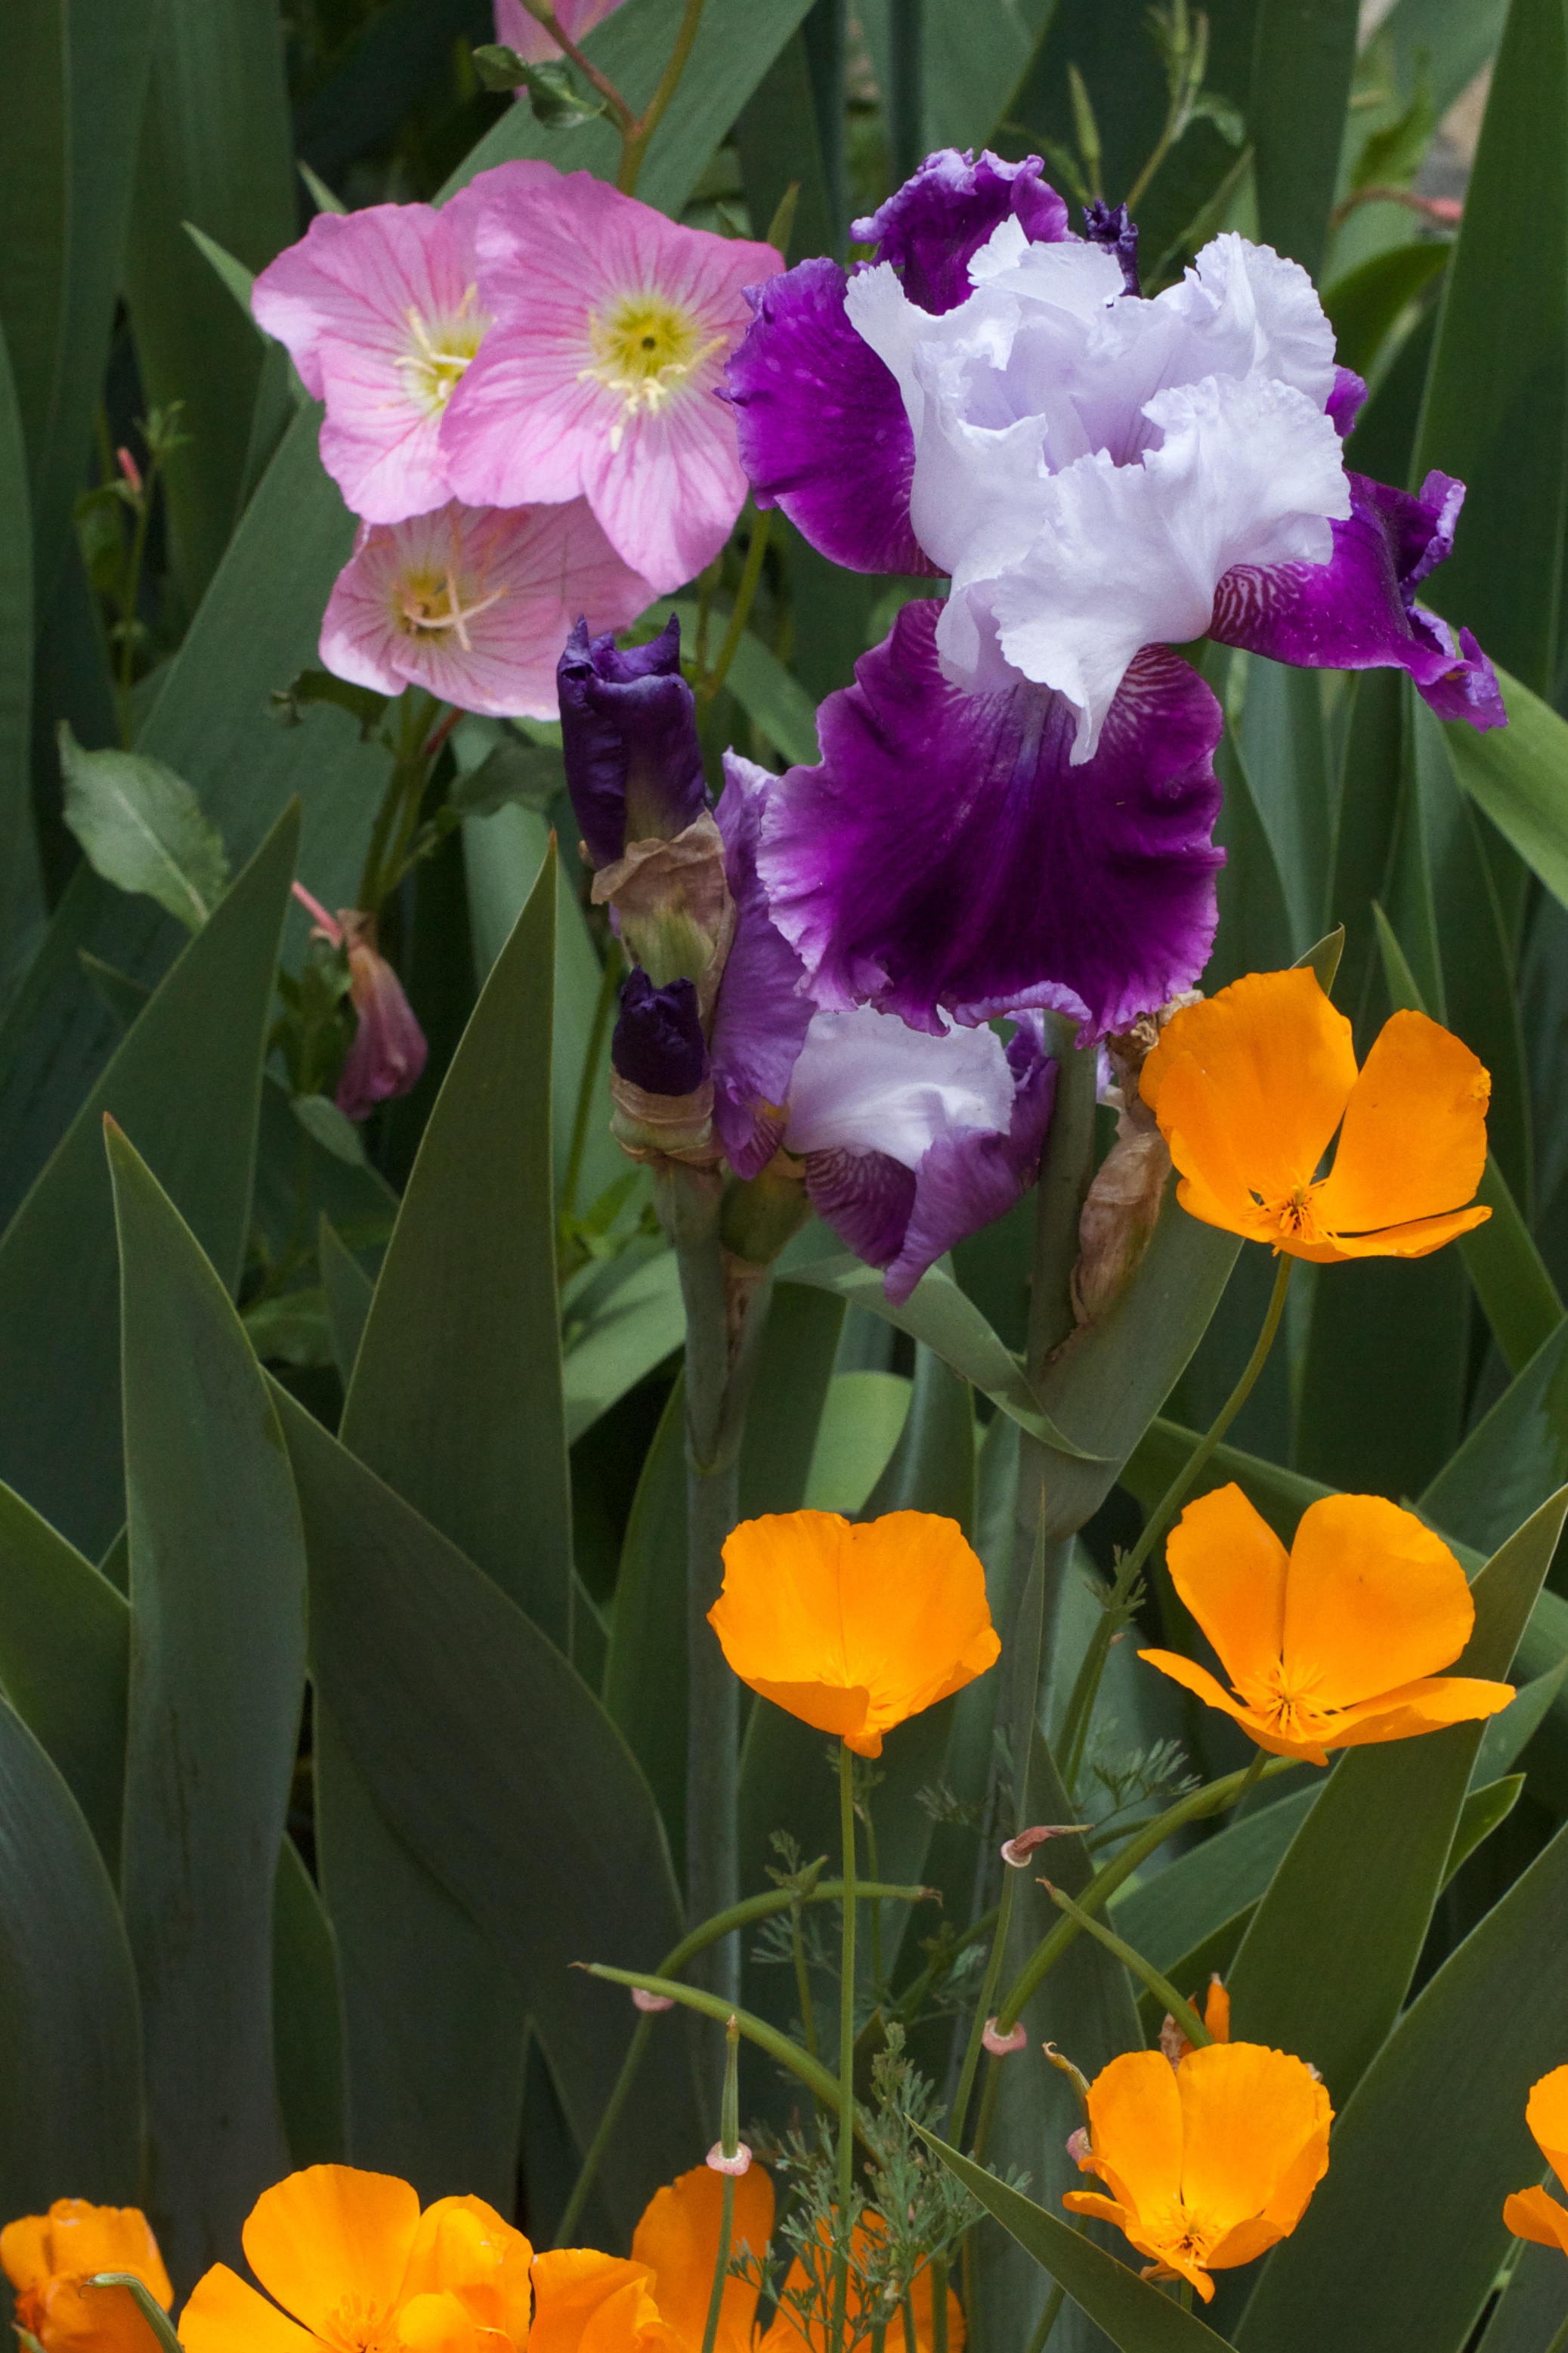
plant, flower, petal, flora, flowering plant, cattleya, annual plant, land plant